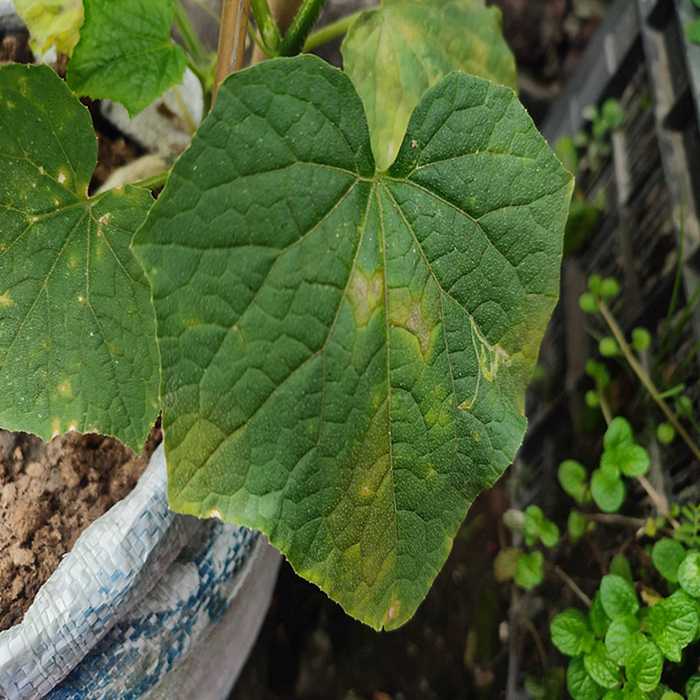
Plant: Cucumber
Label: Downy mildew